2009 Spanish Grand Prix

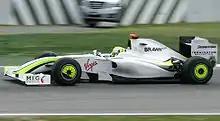
Jenson Button won his fourth race of the season.

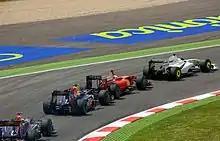
The first corner from leader to back: Button, Massa, Vettel, and Webber.

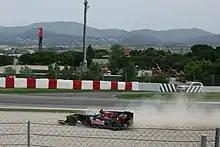
Sébastien Buemi's car spun off on lap 1.

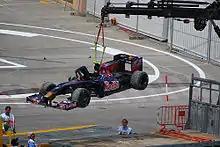
Sébastien Buemi's car after his accident on lap 1.

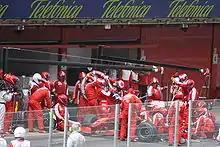
Ferrari suffered a refuelling problem with Felipe Massa's car that forced him to conserve fuel in the closing laps.

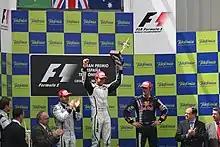
The podium, from left to right: Barrichello, Button and Webber.

Rubens Barrichello made the strongest start of the front-runners, and took the lead around the outside of the first corner. Jenson Button was running second, whilst the KERS-equipped Ferrari of Felipe Massa was able to gain one place from the start and was placed third ahead of Red Bull's Sebastian Vettel. Nico Rosberg made a particularly strong getaway from ninth, and ended up alongside Fernando Alonso in fifth place by the first braking zone.